The Searchers

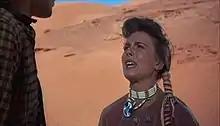
Natalie Wood as Debbie

The theme of miscegenation also runs through the film. Many critical analyses of "The Searchers" highlight Ethan's view of Debbie as having been "contaminated" through her abduction and implied rape.